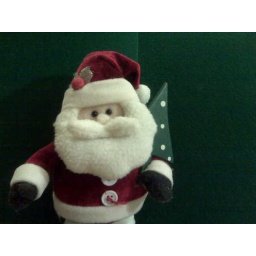
A stuffed Santa with wooden accents (the tree and his shoes). He stands on a bookcase near my desk.